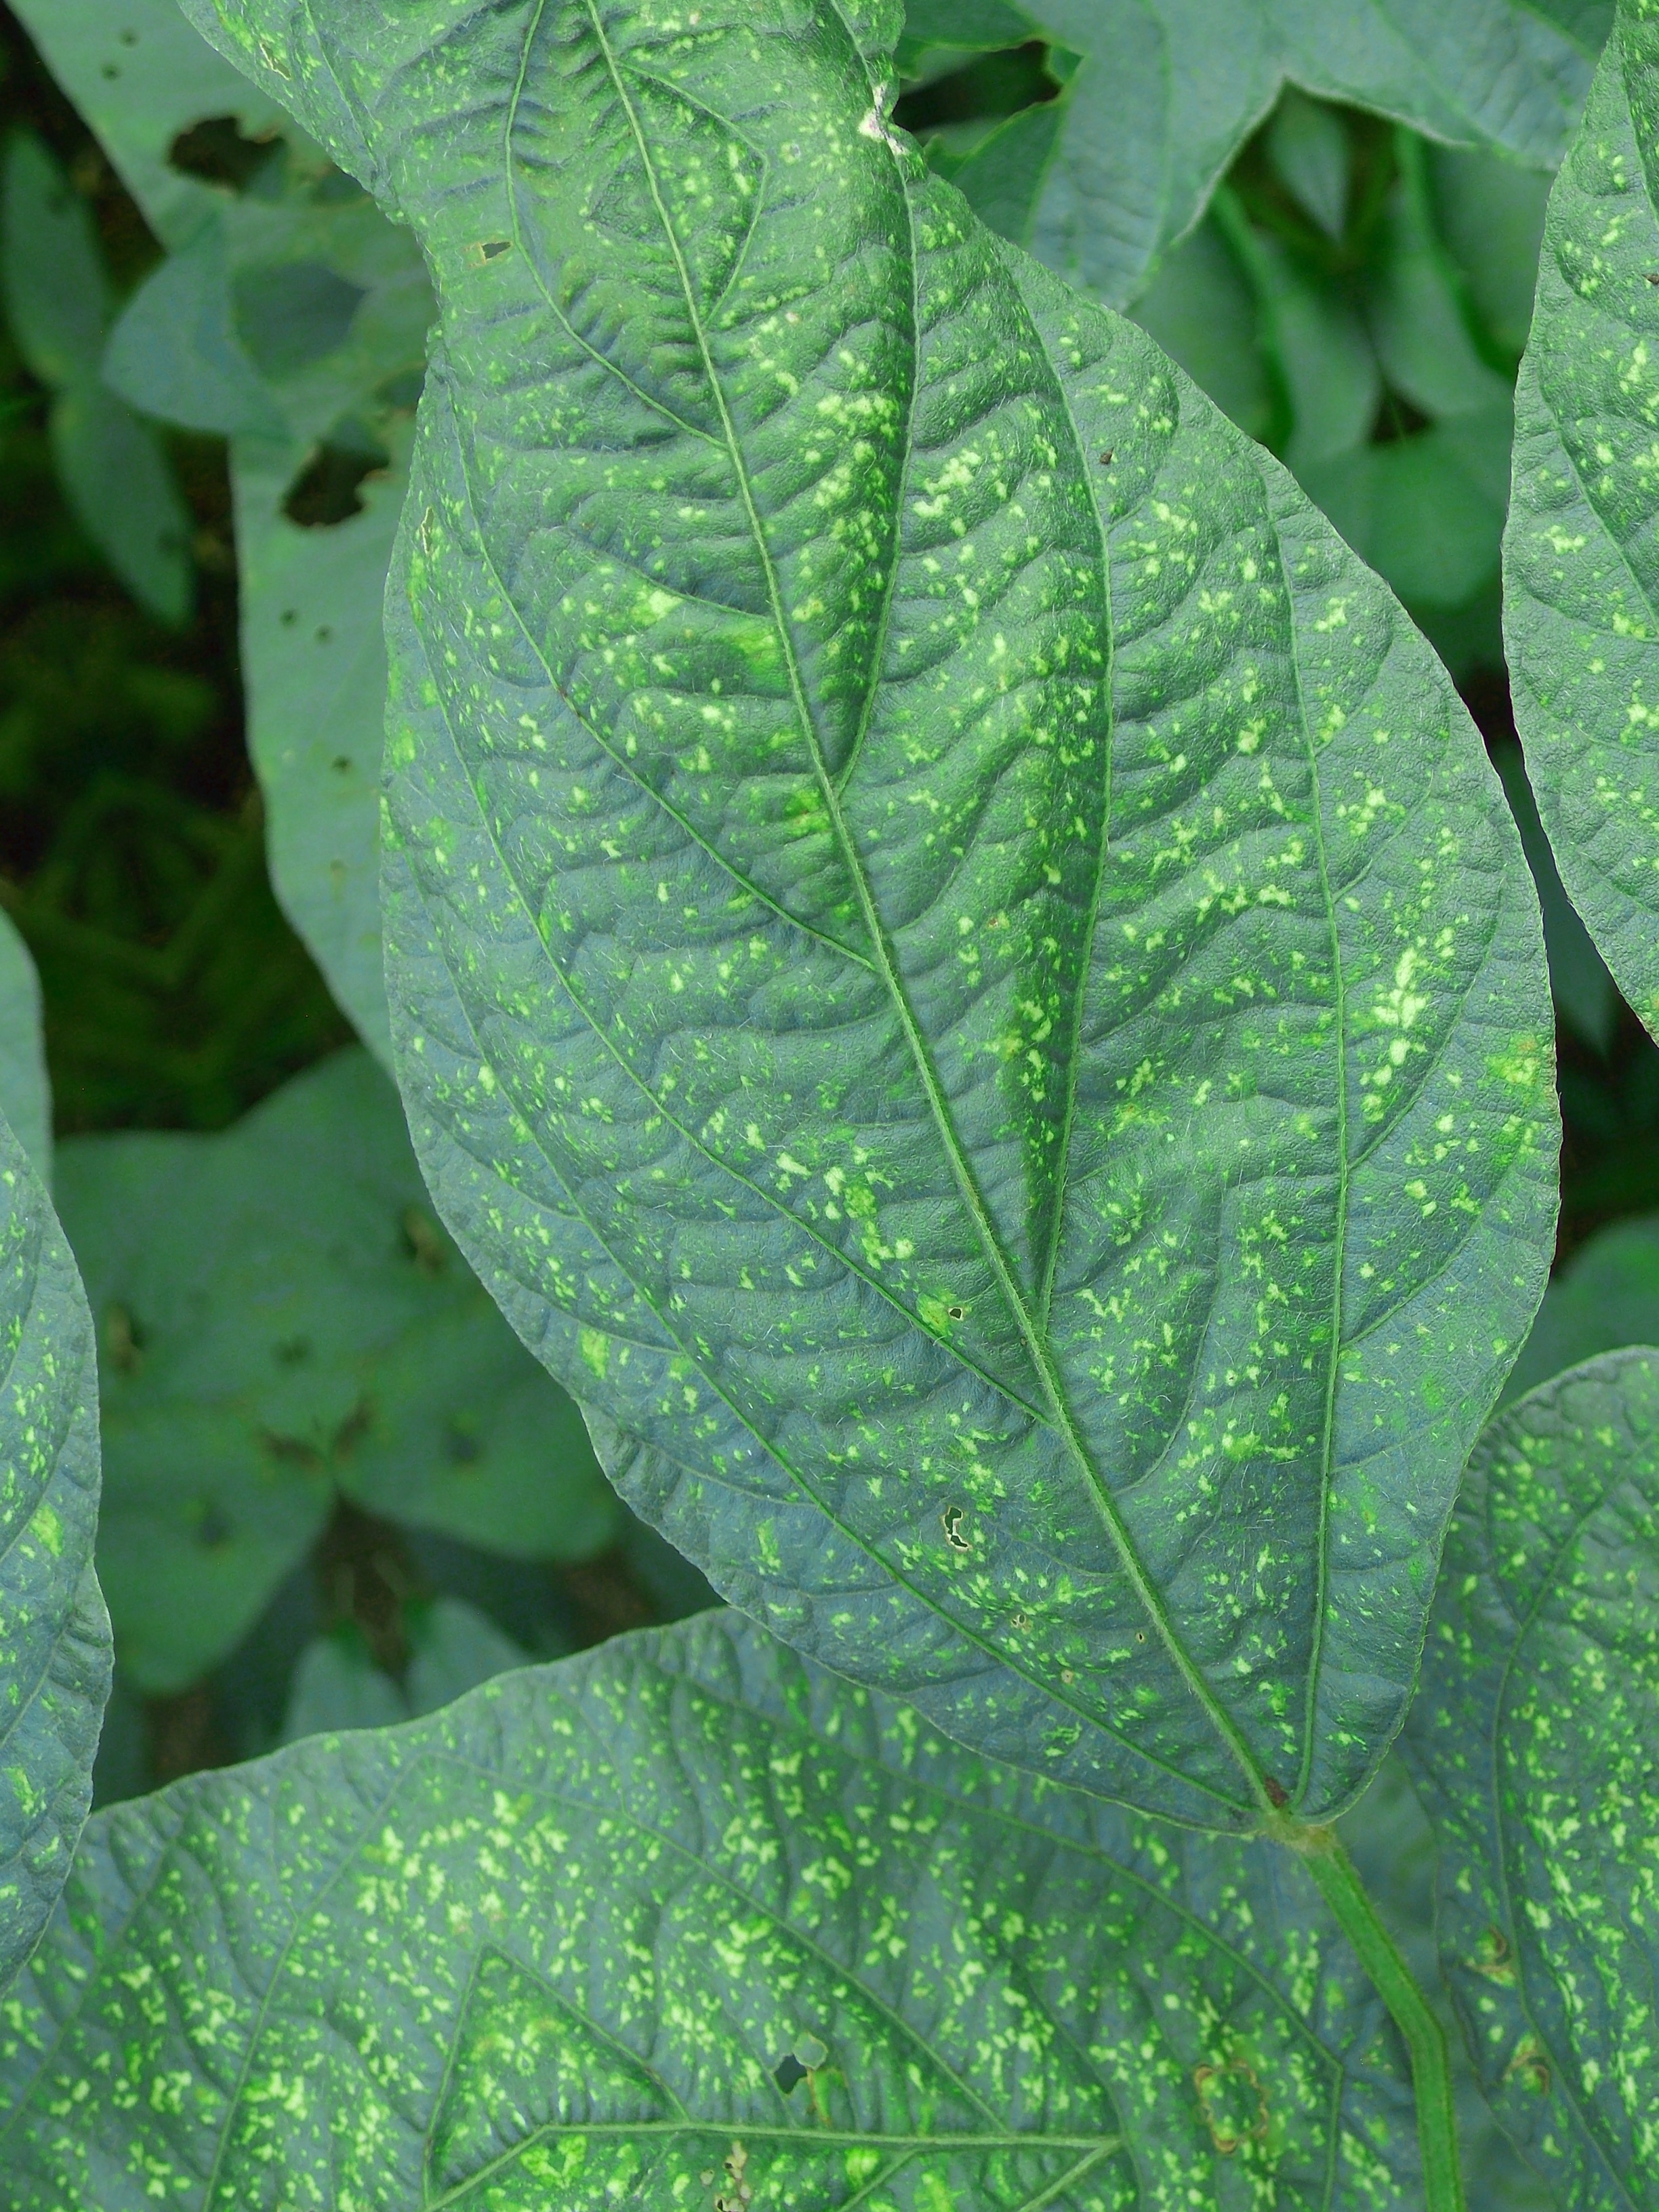
Label: Disease